Vittorio De Marino

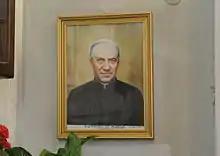
Doctor of the Poor

Vittorio De Marino (7 June 1863 – 16 July 1929), full name Vittorio Pietro Paolo Giovanni Battista Pasquale De Martino, was an Italian physician known for his compassion for the poor of Naples and later a priest of the Barnabite Order. He was declared venerable by Pope John Paul II on 12 December 1992.